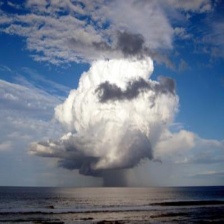
Cloud type: Cumulonimbus